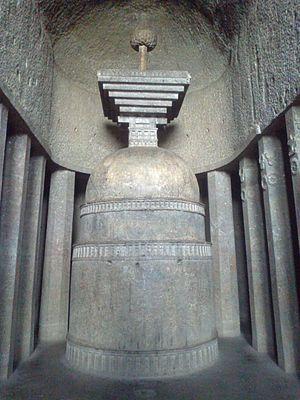
Les grottes de Bedsa sont un groupe de monuments excavés bouddhistes situés à Maval taluka, district de Pune, Maharashtra, en Inde. L'histoire des grottes remonte à la période Satavahana au Ier siècle avant notre ère. Ils sont à environ 9 km des grottes de Bhaja. Les autres grottes de la région sont les grottes de Karli, la grotte bouddhiste de Patan et les grottes de Nasik.